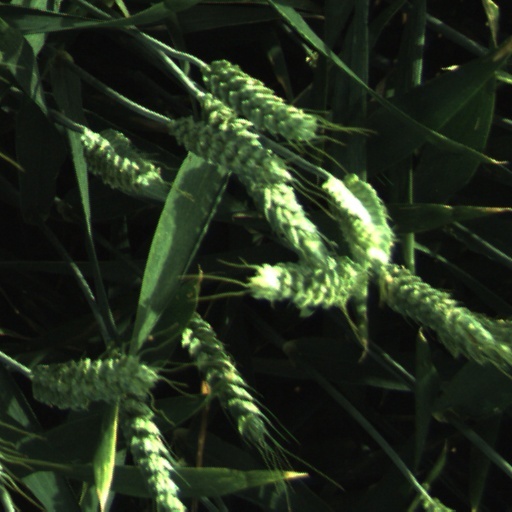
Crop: wheat